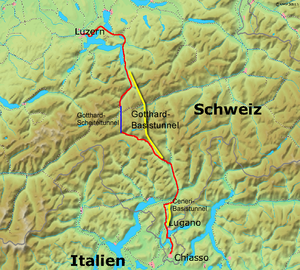
AlpTransit Gotthard SA est une filiale des CFF, son siège social est à Lucerne en Suisse. Elle a été créée le 12 mai 1998 pour la construction du tunnel de base du Saint-Gothard sous le massif du même nom, de la deuxième partie du tunnel du Zimmerberg et du tunnel de base du Ceneri. Environ 170 personnes travaillent pour cette société.
Le tunnel de base du Saint-Gothard est un tunnel ferroviaire bi-tube passant sous le massif du Saint-Gothard, en Suisse. Mesurant 57,1 km de long, il est en 2020 le plus long tunnel du monde. Il relie Erstfeld dans le canton d'Uri à Bodio dans le canton du Tessin. Il s'agit également du tunnel le plus enfoui au monde puisque sa couverture de roche atteint 2 450 mètres de hauteur. Sa construction a débuté en 1996, son percement s'est achevé en 2011 et sa mise en service commerciale a eu lieu le 11 décembre 2016. Il est essentiellement destiné au trafic ferroviaire à grande vitesse. Pour les voyageurs, le temps de trajet en train entre Zurich et Milan est ramené à 2 h 40 min. C'est un tunnel de base, c'est-à-dire de faible altitude, évitant ainsi aux trains une phase d'ascension pour y accéder.